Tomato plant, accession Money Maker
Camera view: horizontal (90 deg, fisheye); turntable rotation: 0 degrees
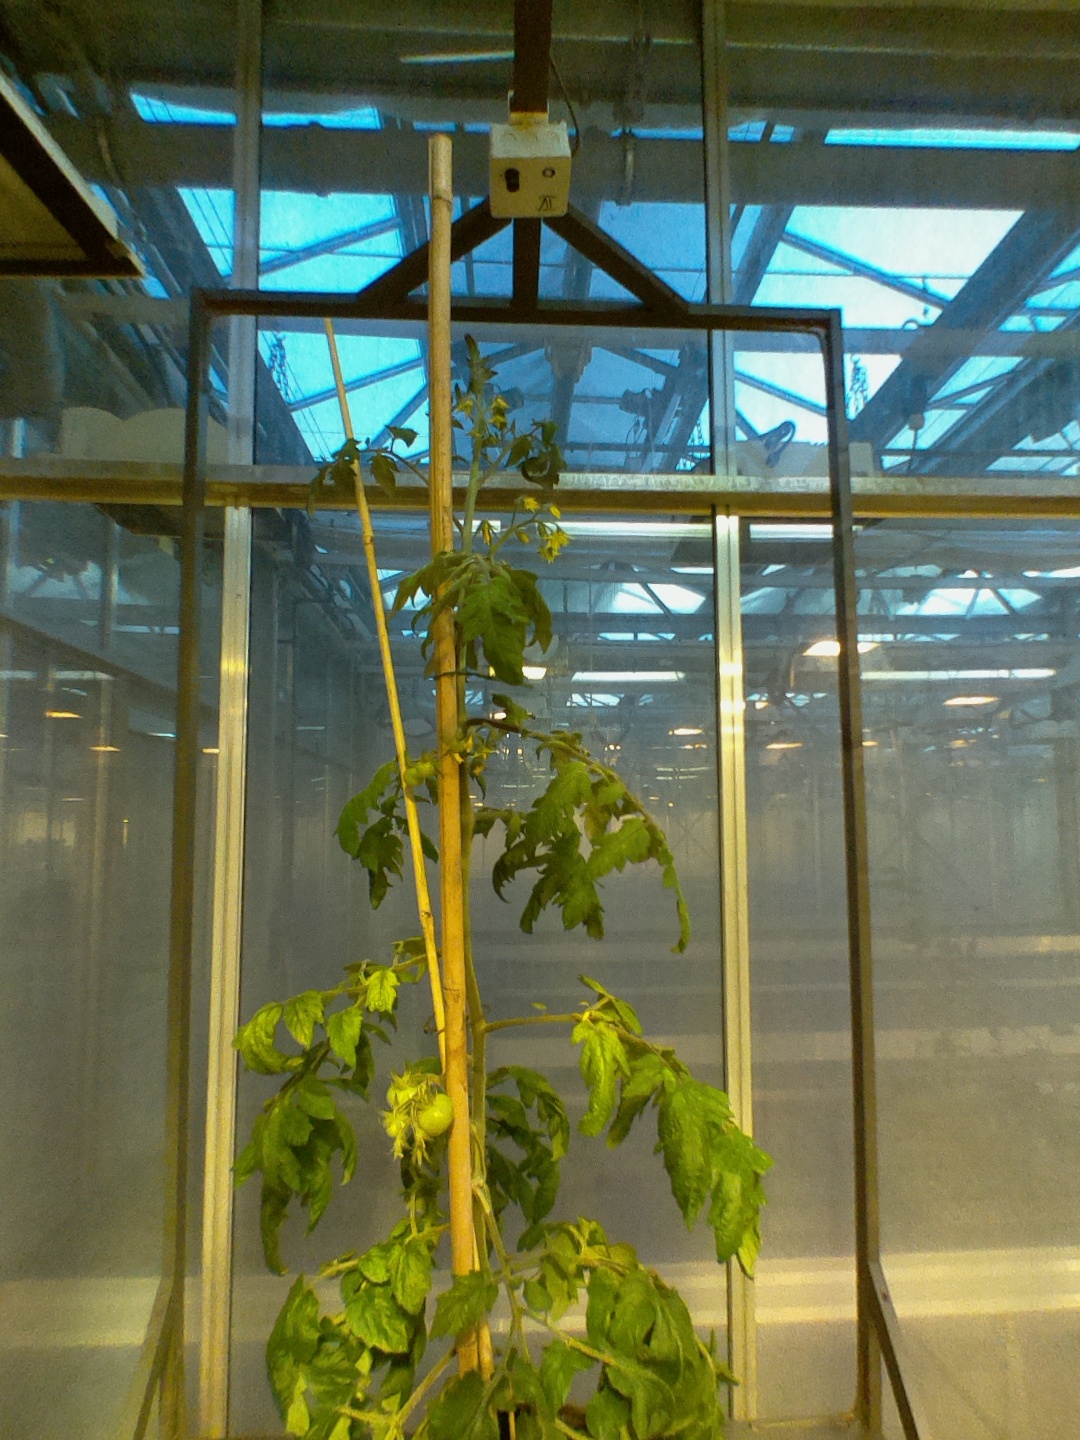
BBCH growth stage 72: 20%-30% of final fruit size